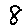
Label: 8